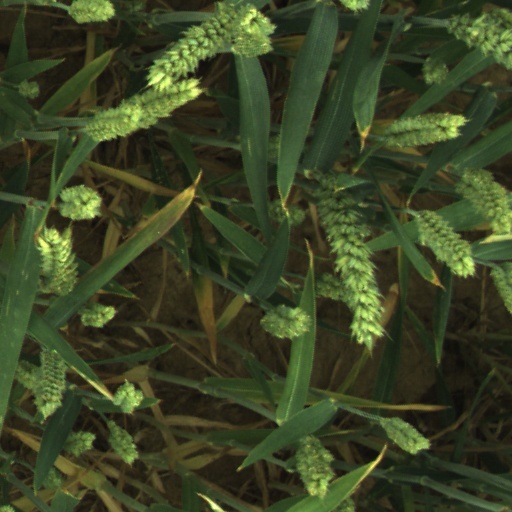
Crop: wheat